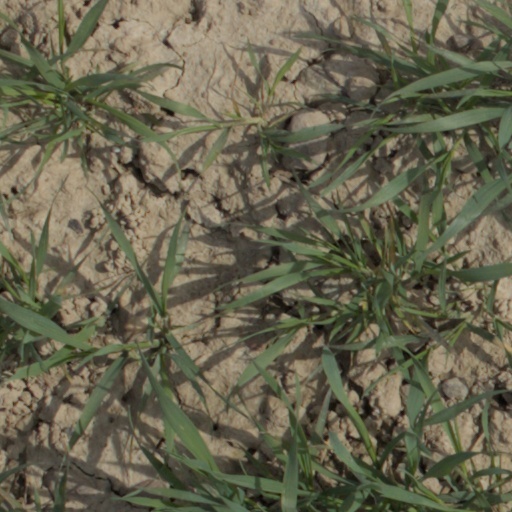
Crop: wheat